Treschow family

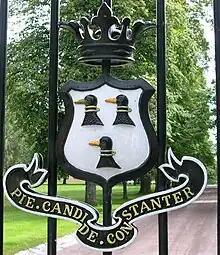
The coat of arms adopted by Michael Treschow's family in the 19th century, and based on the coat of arms of the unrelated noble German Tresckow family. Here seen on the portal to Fritzøehus.

Michael Treschow (1814–1901) til Fritzøewas the father of Norwegian chamberlain ("kammerherre") and lord chamberlain ( "hofchef") Frederik "Fritz" Wilhelm Treschow til Fritzøe (1841–1903) as well as Swedish chamberlain Peter Oluf Brøndsted Treschow (1843–1881) and Michael Aagaard Treschow (1848–1919) who owned the Swedish estate Sannarps herrgård in the parish of Årstads in Falkenberg Municipality.